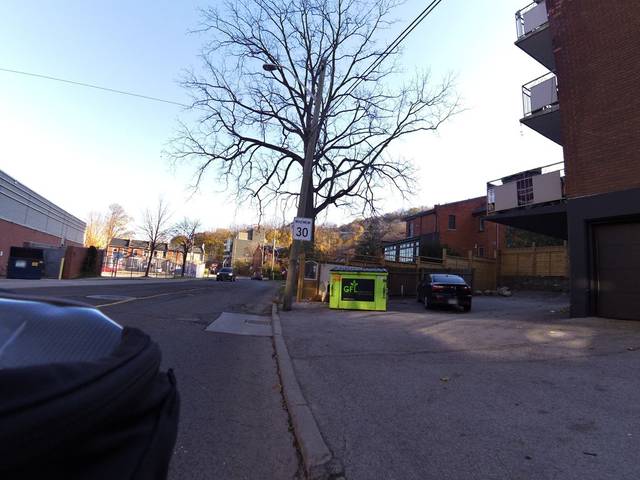
Region: Canada
Coordinates: 43.248, -79.866